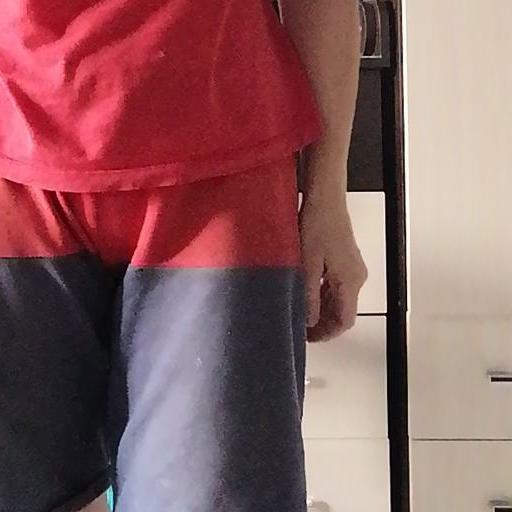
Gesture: no_gesture